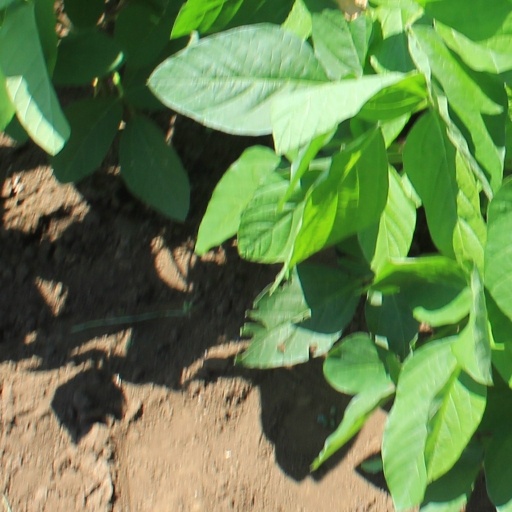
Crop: soybean